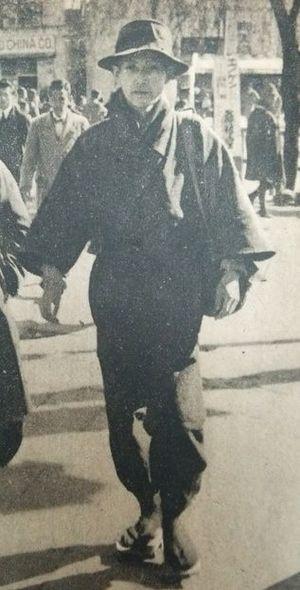
Oda Takeo 小田 嶽夫, Shinjitai : 小田 岳夫 écriture alternative : 小田 武夫; 5 juillet 1900 à Takada, préfecture de Niigata - 2 juin 1979 est un écrivain japonais.